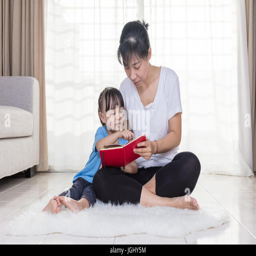
mother and daughter reading on the floor at home